Red Sea (football)

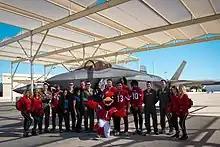
Members of the Cardinals organization visit servicemen at Luke Air Force Base

The Red Sea (or Bird Gang) is a nickname for fans of the Arizona Cardinals that arose after the team's move to Phoenix from St. Louis in 1988.